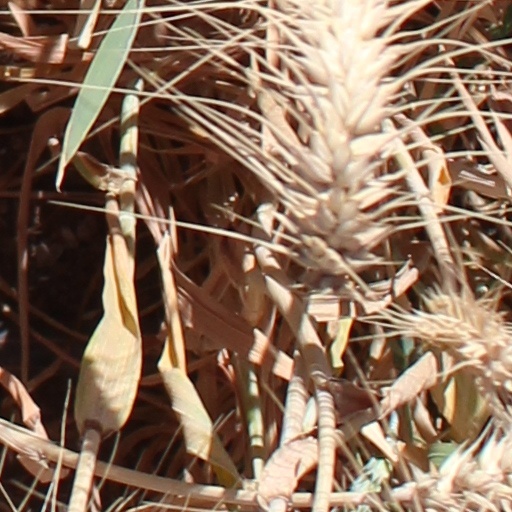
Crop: wheat